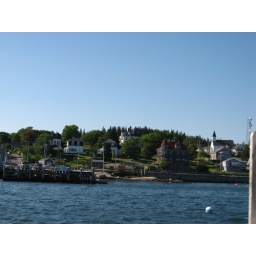
Note white and blue bouy which marks where a lobster boat anchors upon return from Penobscot Bay.